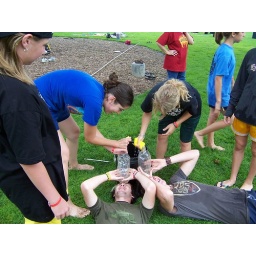
Gettign water in our 2 Liter bottle meant getting more than that on our faces.